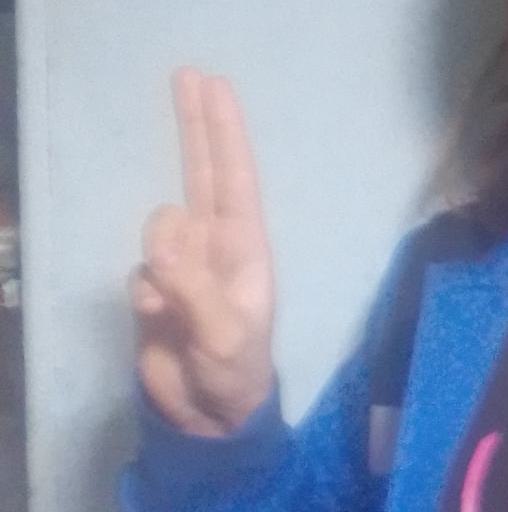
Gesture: two_up